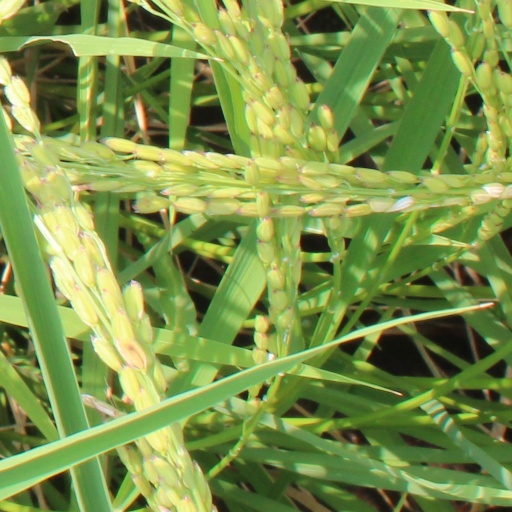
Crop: rice